Qing dynasty

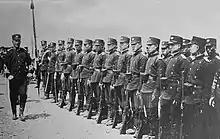
The New Army

The early Qing emperors adopted the bureaucratic structures and institutions from the Ming, but split rule between Han and Manchus, with some positions also given to Mongols. Like previous dynasties, the Qing recruited officials via the imperial examination system, until the system was abolished in 1905. The Qing divided the positions into civil and military positions, each having nine grades or ranks, each subdivided into a and b categories. Civil appointments ranged from an attendant to the emperor or a Grand Secretary in the Forbidden City (highest) to being a prefectural tax collector, deputy jail warden, deputy police commissioner, or tax examiner. Military appointments ranged from being a field marshal or chamberlain of the imperial bodyguard to a third class sergeant, corporal or a first or second class private.